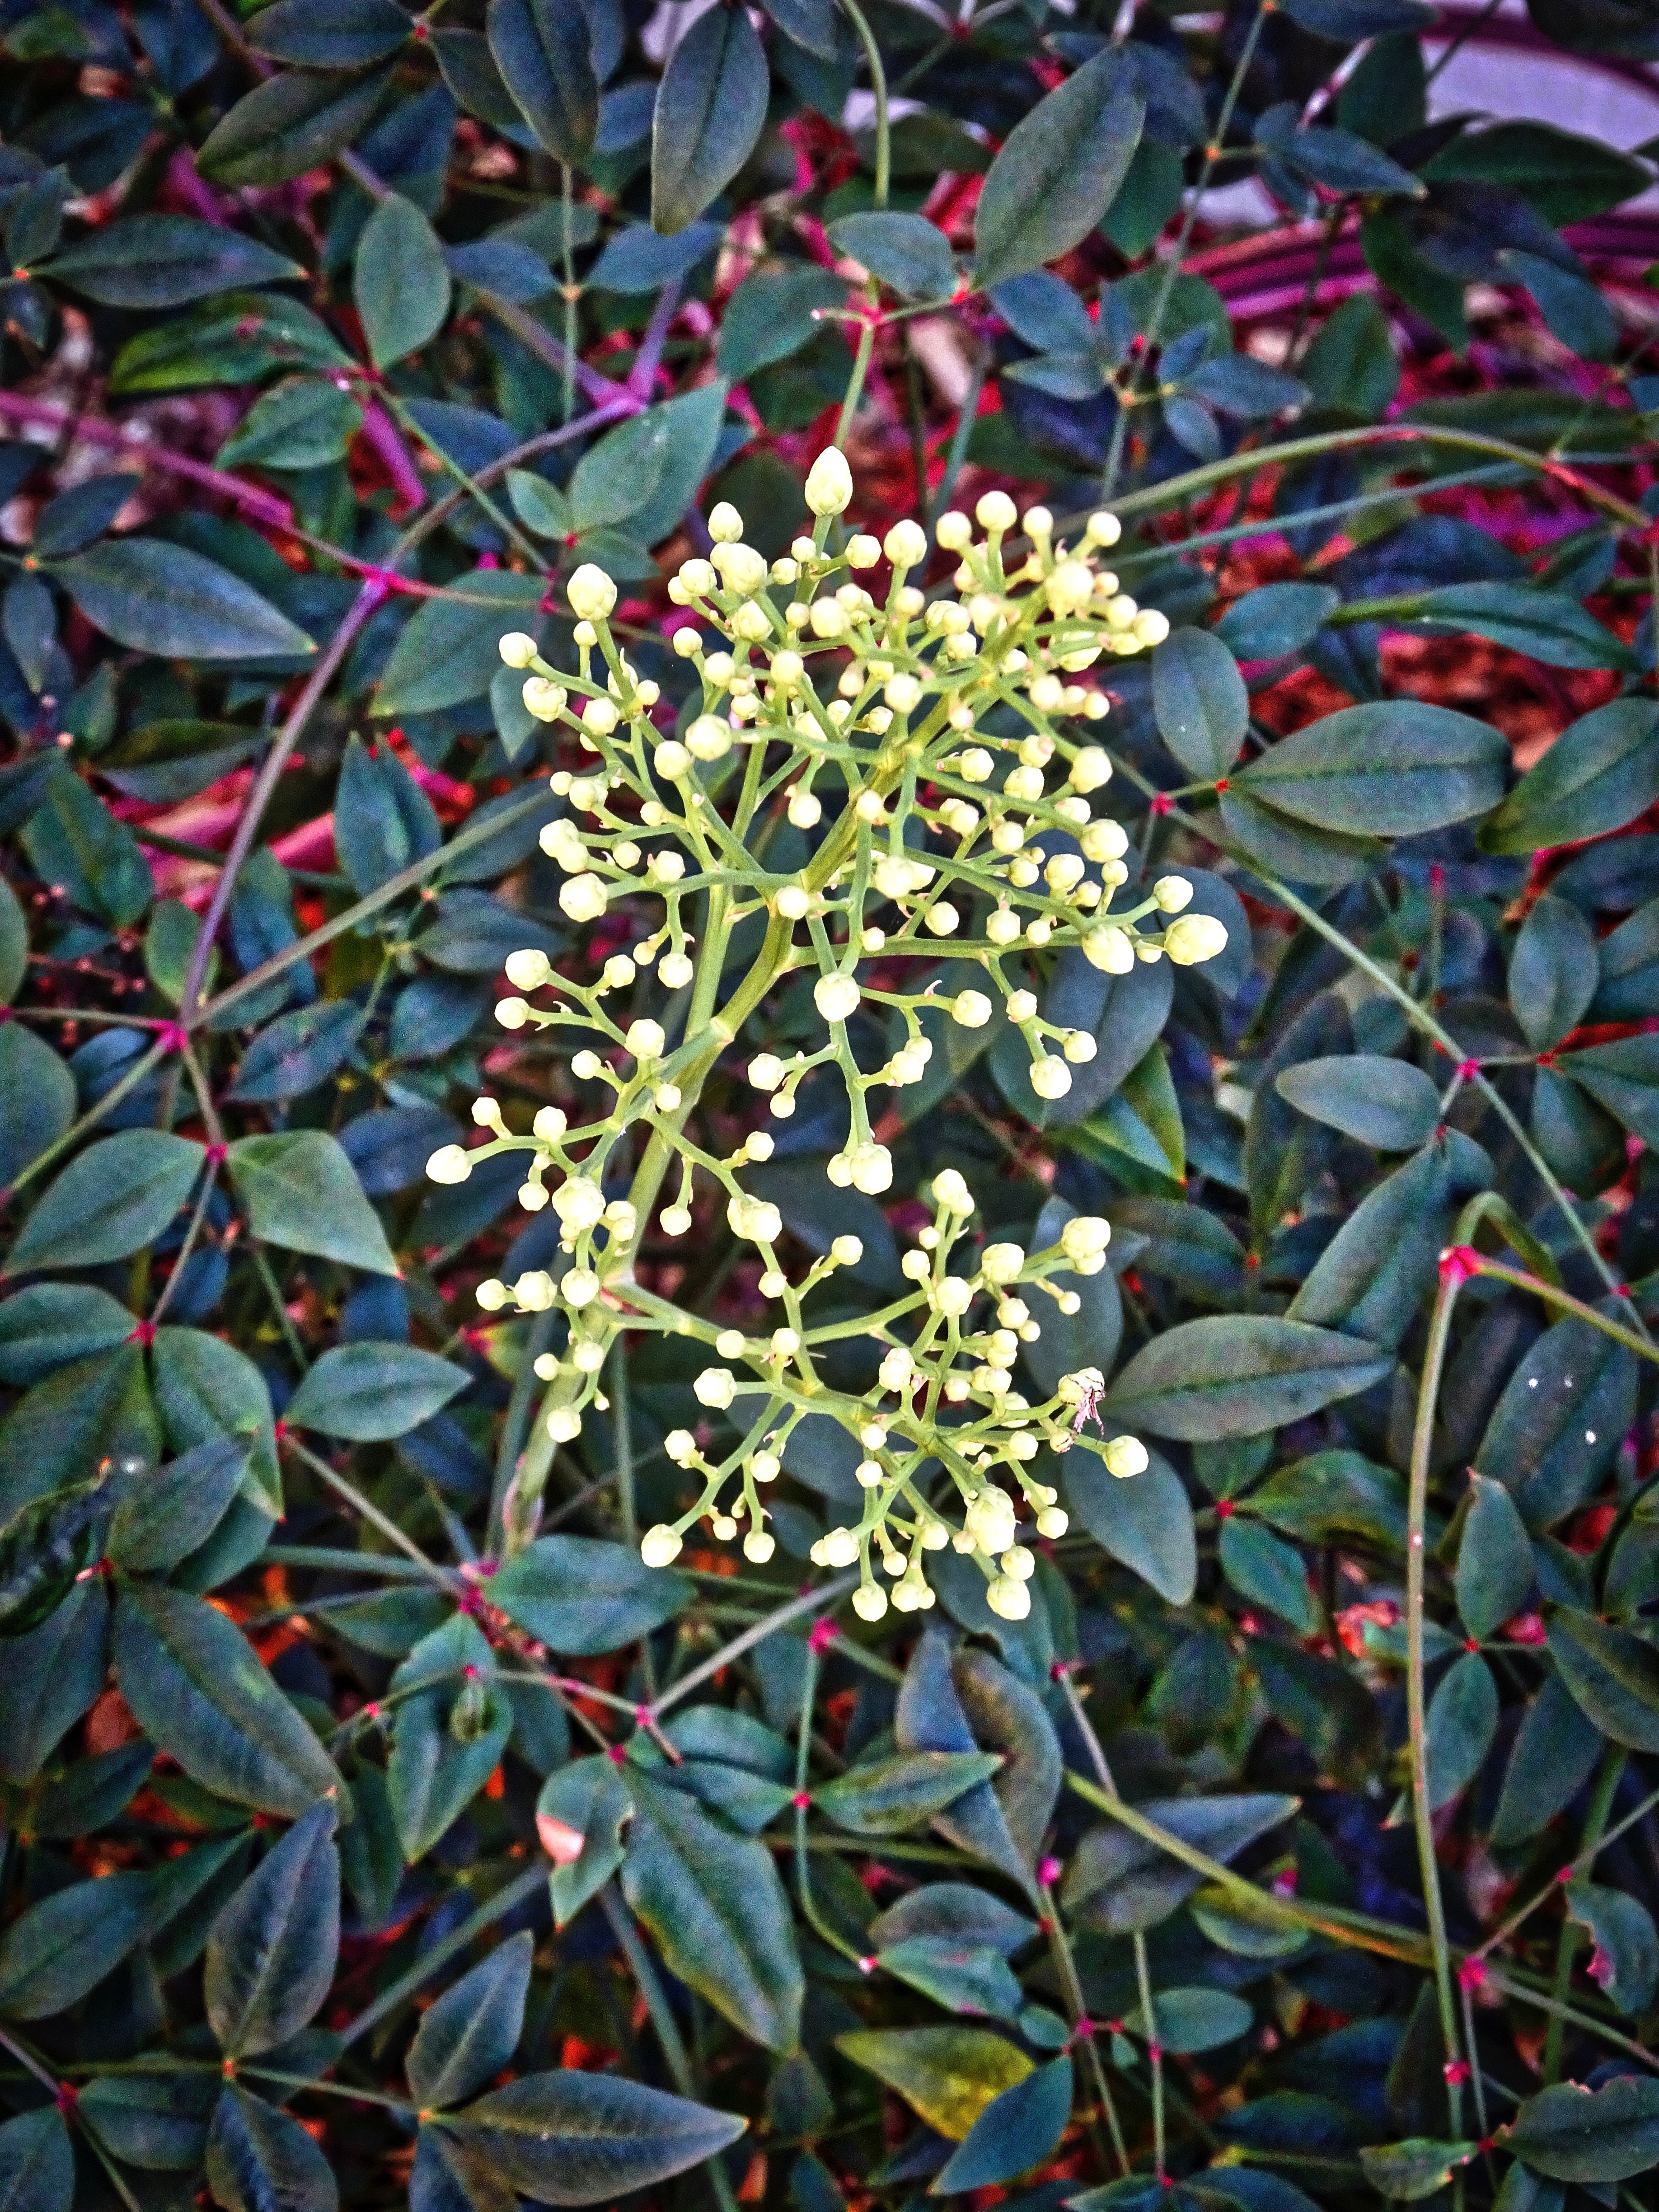
tree, branch, blossom, plant, leaf, flower, bloom, produce, evergreen, botany, flora, white flower, shrub, stamen, bud, spring flower, mahonia, jasmine, flowering plant, berberis, woody plant, land plant